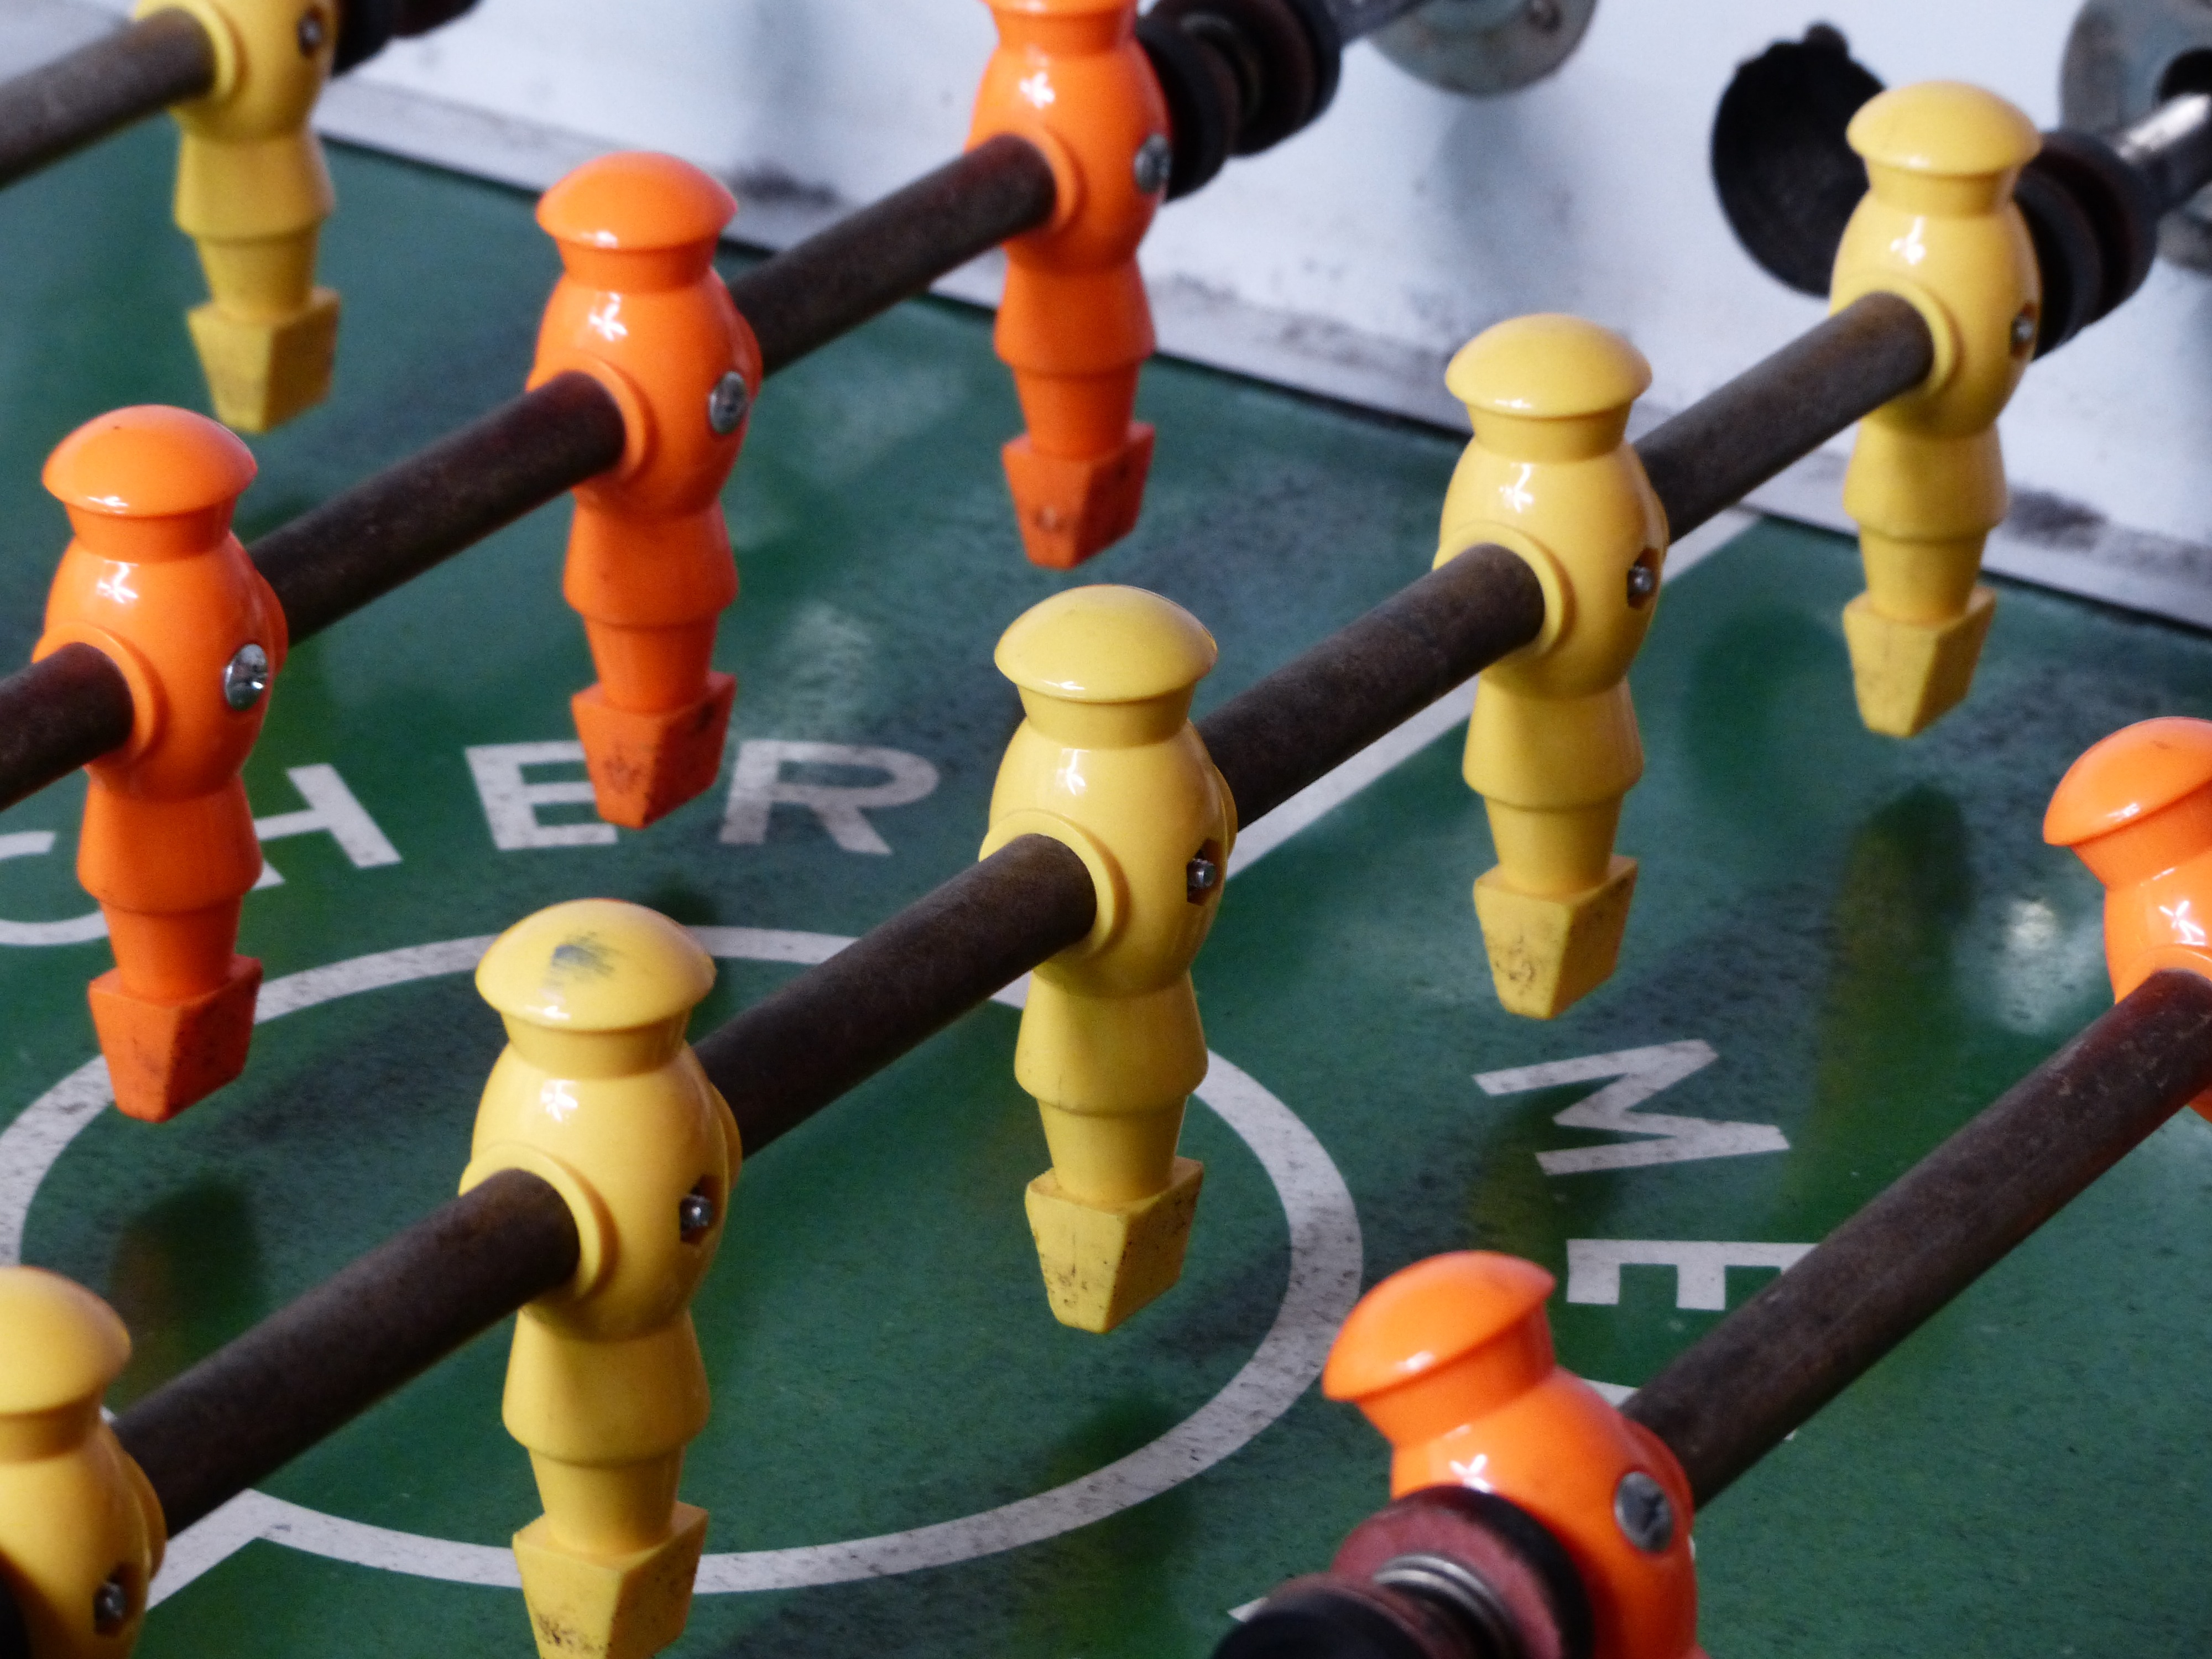
table, sport, play, plastic, orange, yellow, toy, table football, figurine, action figure, kicker, game device, foosball table, football sports, game table, kicker box, football figures, handle bars, table game, rotating handle bars, wuzzler, player characters, wuzzlkasten